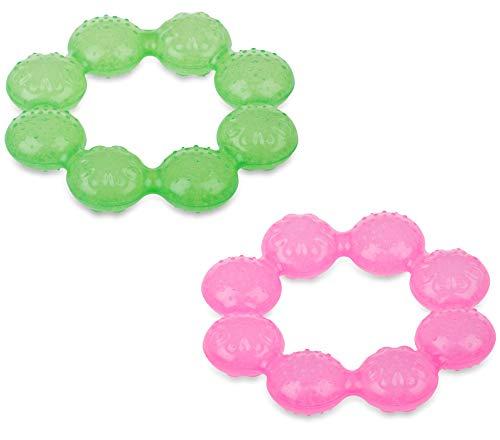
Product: Nuby IcyBite Soothing Ring Teether 2pk - Colors May Vary
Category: Baby Products | Baby Care | Pacifiers, Teethers & Teething Relief | Teethers
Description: Cool textured surfaces soothe, stimulate, and clean baby's gums.
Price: $5.40